2019 American Ultimate Disc League season

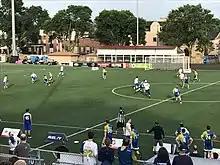
The Madison Radicals and Chicago Wildfire play at Breese Stevens Field on June 28.

Cameron Brock of the Indianapolis AlleyCats became the first player in AUDL history to score 500 career goals, a feat he accomplished in the Week 14 matchup against the Chicago Wildfire.